Hollywood Stars (band)

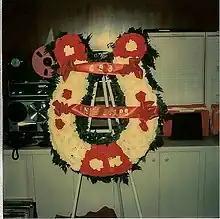
Columbia Records signs The Hollywood Stars, March 1974

Columbia Records signed The Hollywood Stars on March 28, 1974. By this time, Kevin Barnhill had replaced Gary Van Dyke on bass. Bill Szymczyk was brought in to produce the band's debut album, which was recorded at The Record Plant over the course of 34 days. Early in the recording process, Szymczyk abandoned the project, leaving the engineer to produce the album. Soon afterward, Columbia dismissed The Hollywood Stars' A&R representative in an internal staffing change, decided not to release the album and dropped the group from the label. A 1/4" tape containing a rough mix of the sessions survived.